Ford Falcon (XL)

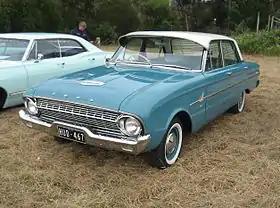
Ford Falcon Deluxe Sedan (XL)

The Ford Falcon (XL) is a mid-size car which was produced by Ford Australia from 1962 to 1964. It was the second iteration of the first generation of the Falcon